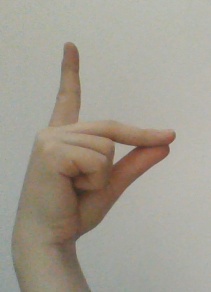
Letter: ta